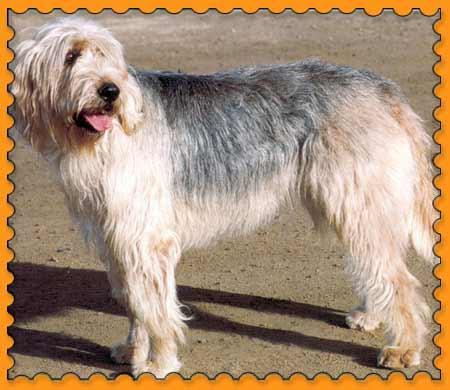
otterhound